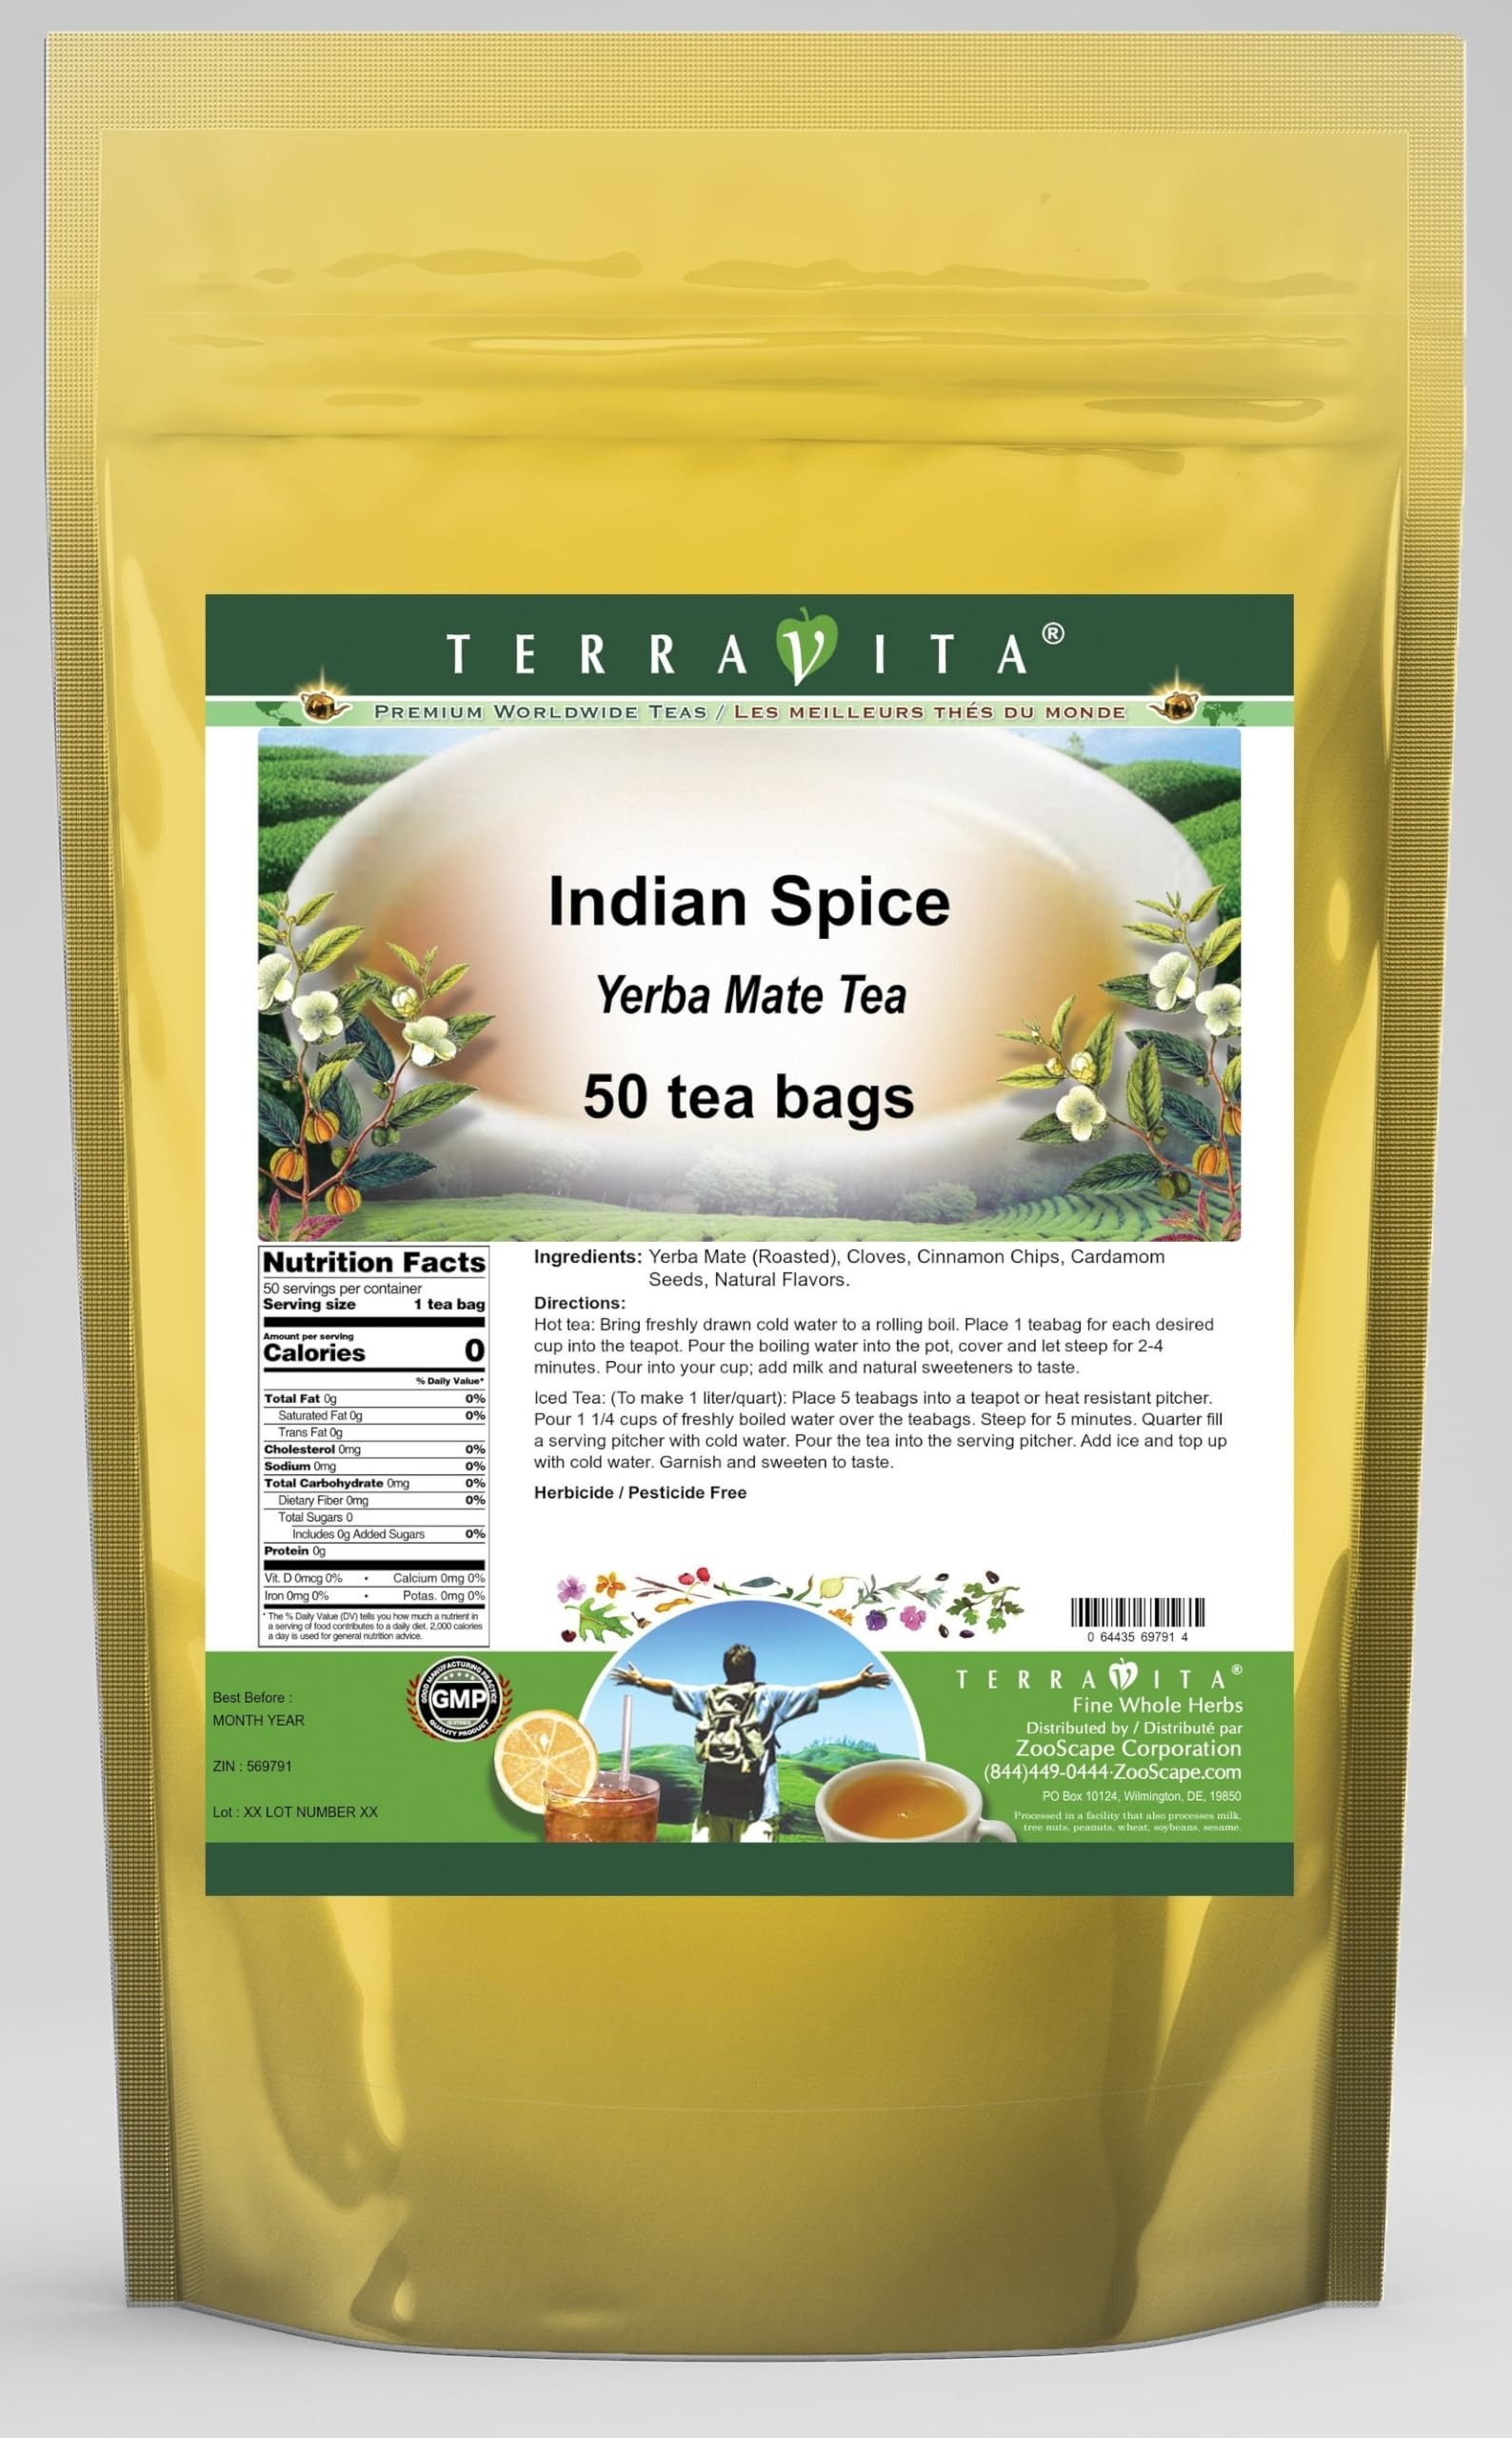
Item Name: Indian Spice Yerba Mate Tea (50 tea bags, ZIN: 569791) - 2 Pack
Bullet Point 1: Our Indian Spice Yerba Mate tea is a scrumptuous all-natural flavored Yerba Mate coffee substitute with Cloves, Cinnamon Chips and Cardamom Seeds that will refresh you with its terrific taste! You will enjoy the earthy and acidity-free Indian Spice aroma and flavor again and again! - Ingredients: Yerba Mate, Cloves, Cinnamon Chips, Cardamom Seeds and Natural Indian Spice Flavor.
Bullet Point 2: No fillers.
Bullet Point 3: Manufacturer: TerraVita
Bullet Point 4: Size: 50 tea bags
Bullet Point 5: Yerba Mate Tea Bags - Packed in a convenient upright pouch!
Product Description: Our Indian Spice Yerba Mate tea is a scrumptuous all-natural flavored Yerba Mate coffee substitute with Cloves, Cinnamon Chips and Cardamom Seeds that will refresh you with its terrific taste! You will enjoy the earthy and acidity-free Indian Spice aroma and flavor again and again! - Ingredients: Yerba Mate, Cloves, Cinnamon Chips, Cardamom Seeds and Natural Indian Spice Flavor. - Hot tea brewing method: Bring freshly drawn cold water to a rolling boil. Place 1 teabag for each desired cup into the teapot. Pour the boiling water into the pot, cover and let steep for 2-4 minutes. Pour into your cup; add milk and natural sweeteners to taste. - Iced tea brewing method: (To make 1 liter/quart): Place 5 teabags into a teapot or heat resistant pitcher. Pour 1 1/4 cups of freshly boiled water over the teabags. Steep for 5 minutes. Quarter fill a serving pitcher with cold water. Pour the tea into the serving pitcher. Add ice and top up with cold water. Garnish and sweeten to taste. - TerraVita is an exclusive line of premium-quality, natural source products that use only the finest, purest and most potent ingredients found around the world. TerraVita is hallmarked by the highest possible standards of purity, potency, stability and freshness. All of our products are prepared with the highest elements of quality control, from raw materials through the entire manufacturing process, up to and including the moment that the bottles or bags are sealed for freshness and shipped out to you. Our highest possible standards are certified by independent laboratories and backed by our personal guarantee. - TerraVita exists to meet and ensure your family's health and wellness without the harmful effects of chemicals and health products. We strive to make all of our products affordable and reli
Value: 100.0
Unit: Count

Price: 64.31